Maggie MacNeal

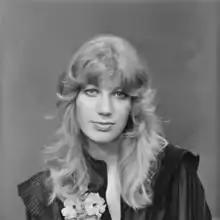
MacNeal in 1976

Maggie MacNeal (born Sjoukje Lucie van 't Spijker; 5 May 1950) is a Dutch singer. She was a member of Mouth & MacNeal, a pop duo from the Netherlands, who are best known for their million-selling recording of "How Do You Do" in 1972, which topped the Dutch chart and became a US top ten hit, and for representing the Netherlands at the 1974 Eurovision Song Contest, finishing third with the song "I See a Star", which went on to become a UK top ten hit. In 1980, she represented the Netherlands at the 1980 Eurovision Song Contest, finishing fifth with the song Amsterdam.